Gastropoda

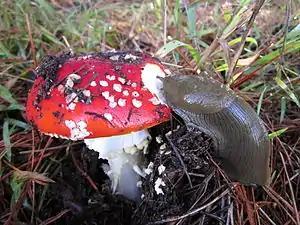
A banana slug, "Ariolimax", feeding on an "Amanita" mushroom

Many terrestrial gastropod mollusks are known to consume fungi, a behavior observed in various species of snails and slugs across distinct families. Notable examples of fungivore slugs include members of the family Philomycidae, which feed on slime molds (myxomycetes), and the Ariolimacidae, which primarily consume mushrooms (basidiomycetes). Snail families that contain fungivore species include Clausiliidae, Macrocyclidae, and Polygyridae.